Sino-Soviet split

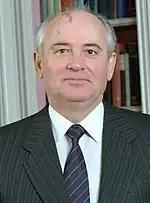
Soviet leader Mikhail Gorbachev normalized USSR's relation with the PRC in 1989.

As a result, the PRC soon entered the phase of war preparation. On September 11, 1969, Alexei Kosygin, then Premier of the Soviet Union, briefly met with Chinese Premier Zhou Enlai in Beijing after attending the funeral of Ho Chi Minh in Vietnam, in order to de-escalate the tension. On September 16, however, Victor Louis, a Soviet journalist with a KGB background, again claimed in "The Evening News" that the Soviet Union might launch a nuclear airstrike against China. Chiang Kai-shek, then President of the Republic of China, also recorded numerous outreaches from Victor Louis in 1968 and 1969 on potential cooperation to attack the Communist PRC and re-gain control of mainland China. In late September, both the USSR and the PRC went on to conduct nuclear tests, with China successfully conducting its first underground nuclear test on September 22. The PRC leadership initially anticipated a Soviet attack on October 1, the National Day of PRC, but when the attack did not come, they soon received new classified intelligence and formed another anticipation of October 20, the scheduled starting day of border negotiations with the Soviets.